Stephen Salisbury III

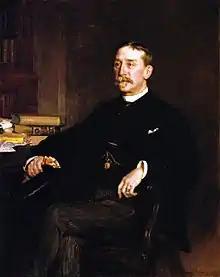
Portrait by Frederic Porter Vinton

Stephen Salisbury III (1835–1905), also referred to as Stephen Salisbury Jr., was an American businessman, lawyer, and politician. The son of a wealthy landowner, Salisbury helped manage the family's extensive properties and businesses in Worcester County, Massachusetts. Like his father, Salisbury served in the State Senate, was president of the Worcester National Bank, and directed the Worcester & Nashua Railroad. He was a trustee of the Worcester City Hospital and the Worcester Polytechnic Institute.